List of alumni of St John's College, Cambridge

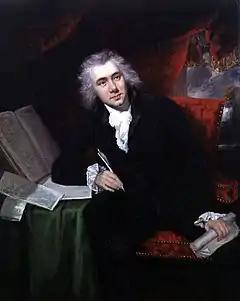
William Wilberforce

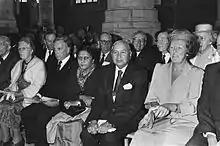
Nagendra Singh

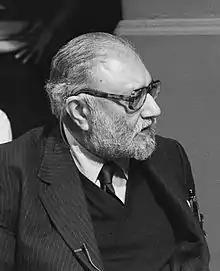
Abdus Salam

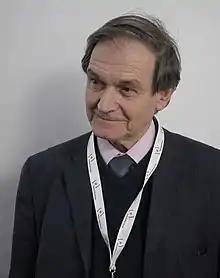
Roger Penrose

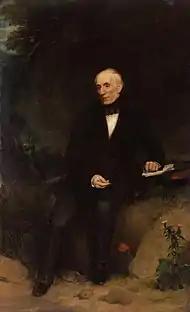
William Wordsworth

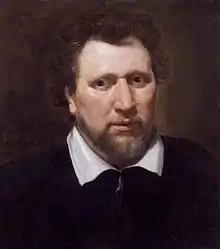
Ben Jonson

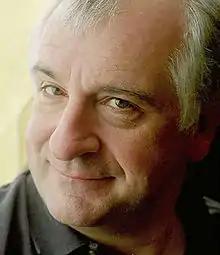
Douglas Adams

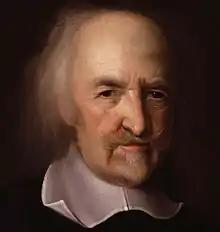
Thomas Hobbes obtained a BA by incorporation while tutoring his patron William Cavendish at St John's in 1608.

Three Royal Medals, known also as the Queen's Medals, are awarded annually by the Sovereign upon the recommendation of the Council of the Royal Society, "two for the most important contributions to the advancement of Natural Knowledge (one in the physical and one in the biological sciences) and the other for distinguished contributions in the applied sciences". The first Royal Medal was awarded in 1826 and previous recipients include thirty-eight Johnians.